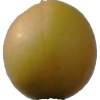
Label: cherry_wax